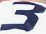
Number: 3